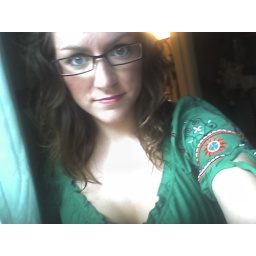
in my little green dress